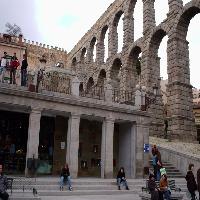
Weather: cloudy or overcast